Shibaemon-tanuki

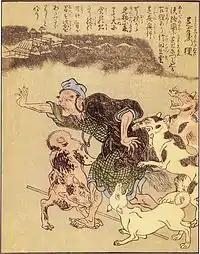
竹原春泉画『絵本百物語』より「芝右衛門狸」

In the past, in Awaji, there was a peasant called Shibaemon, and an old tanuki came to him and requested for food scraps, and feeling pity, he expressly left some food for the tanuki.